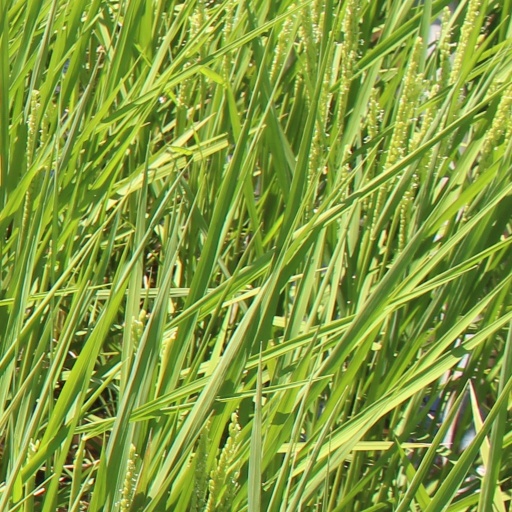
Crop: rice